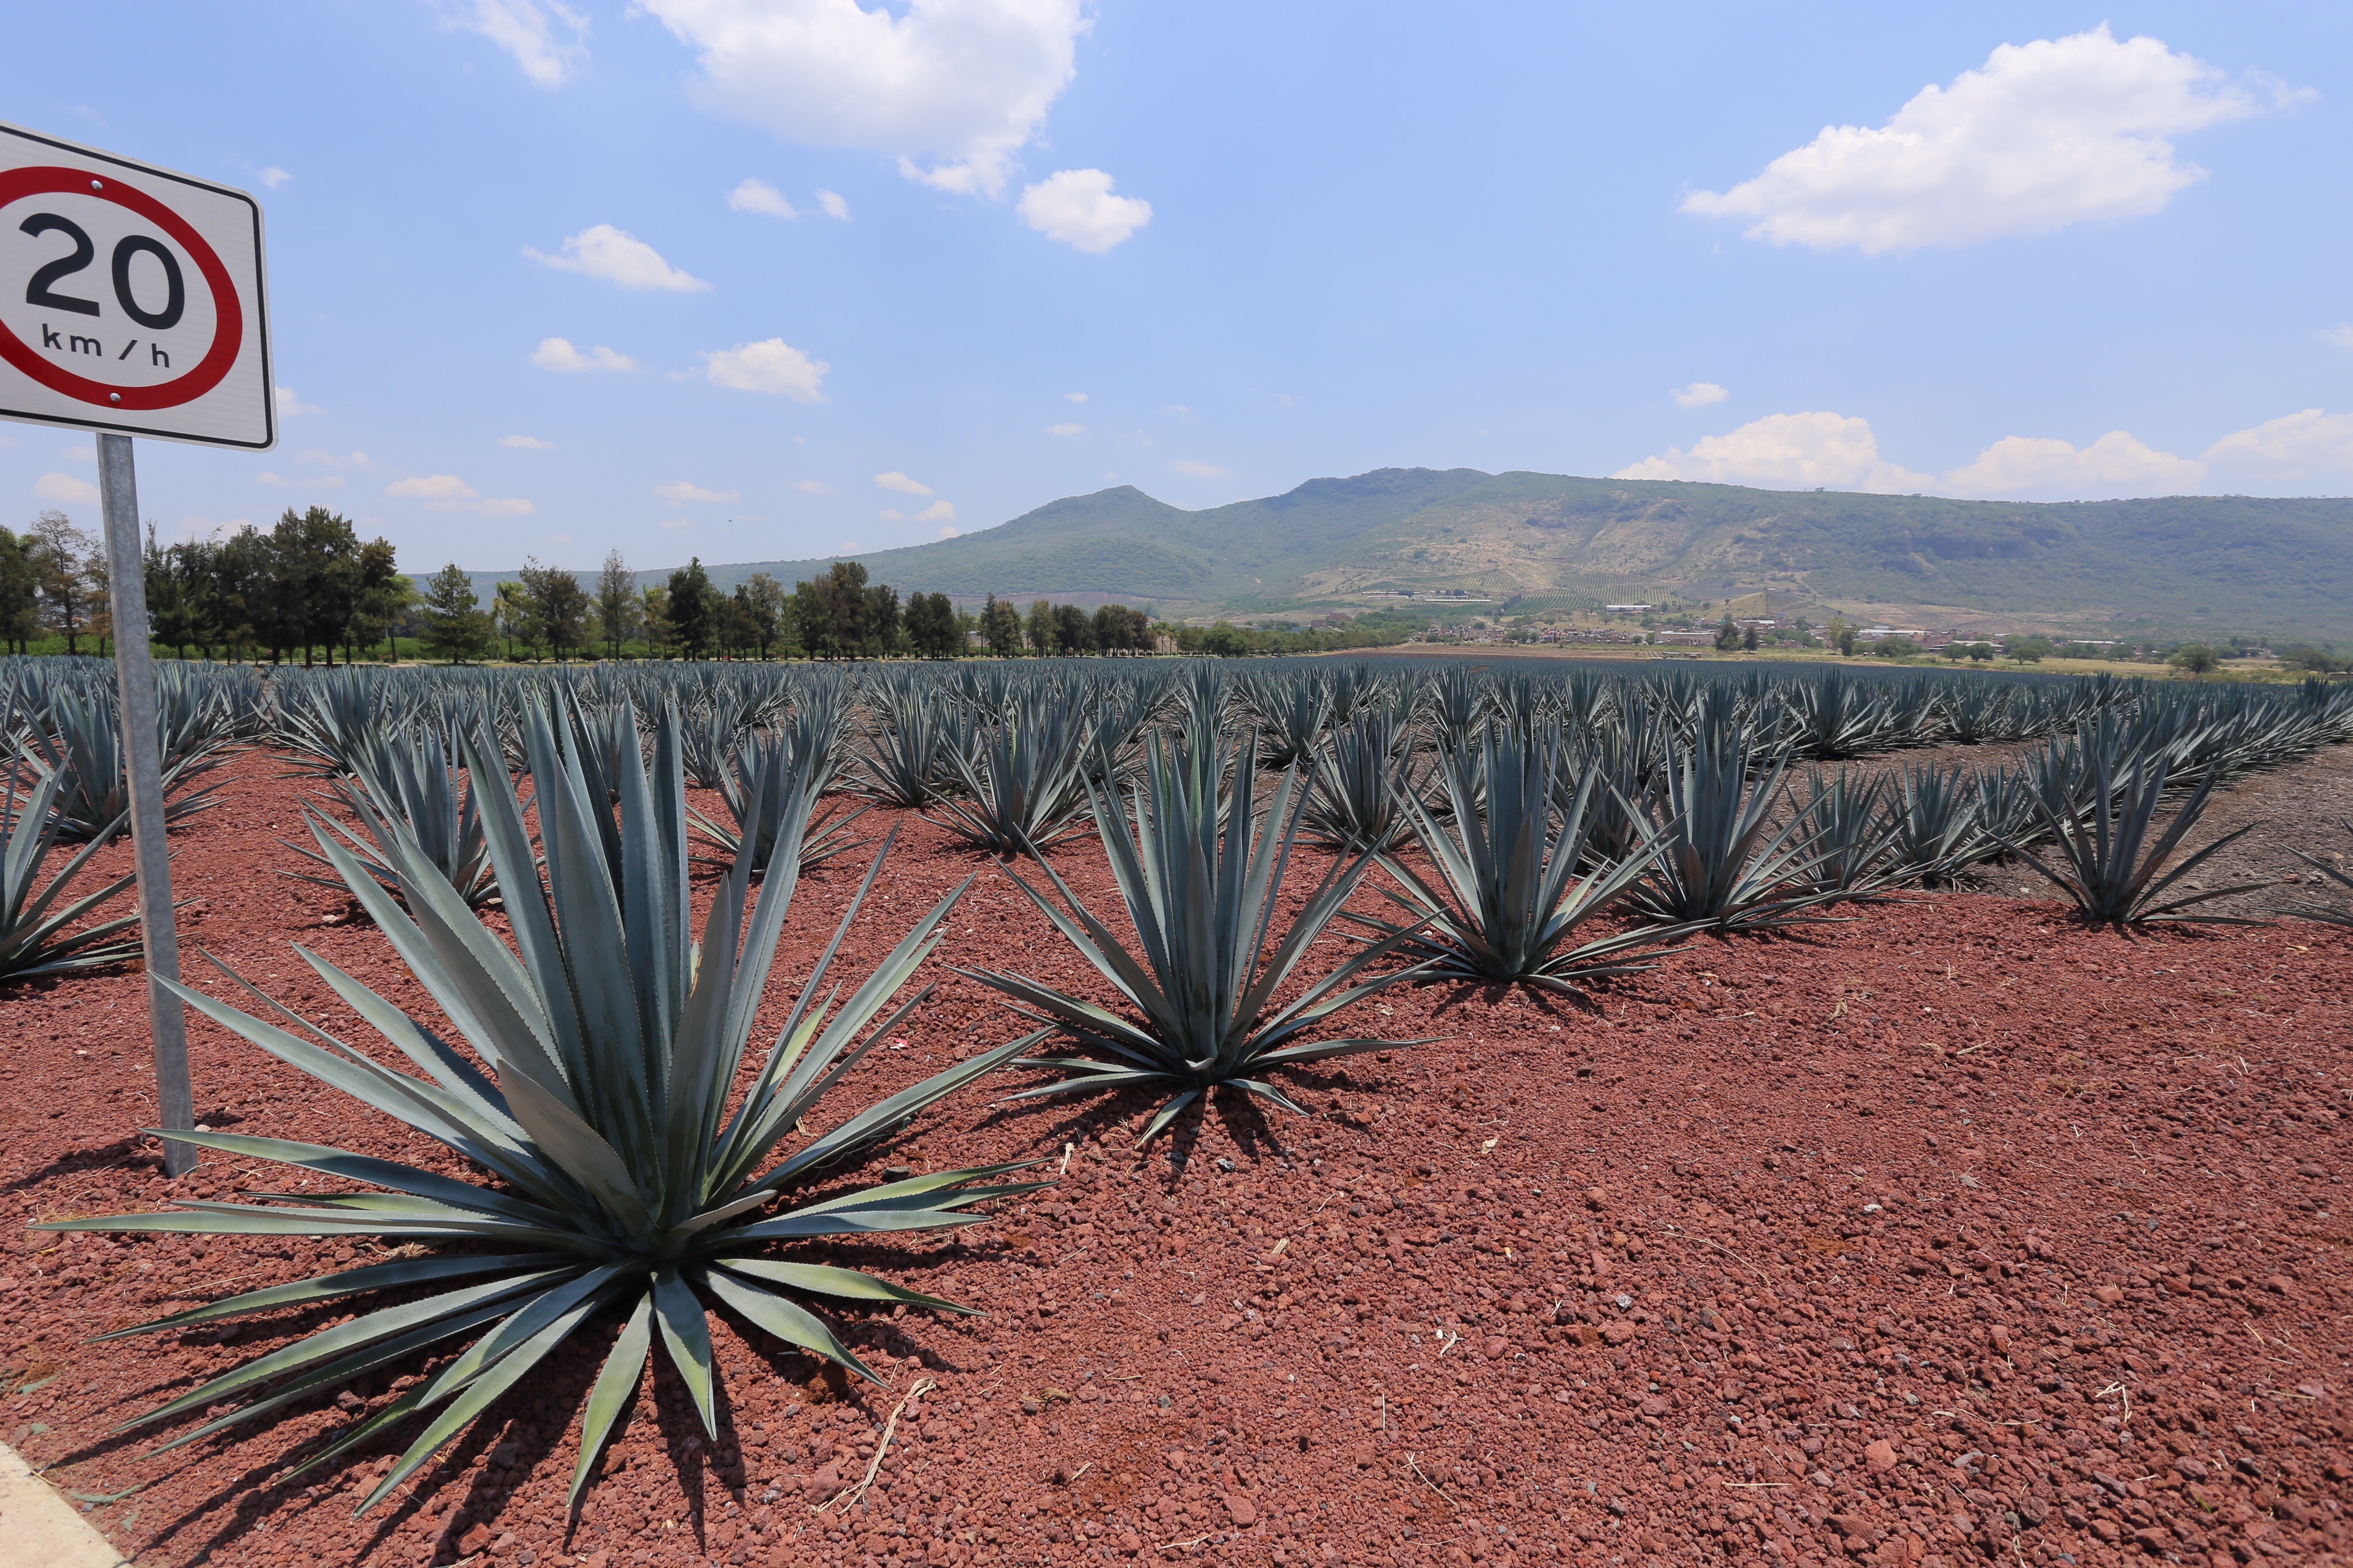
landscape, plant, flower, soil, botany, flora, flowering plant, land plant, arecales, agave azul